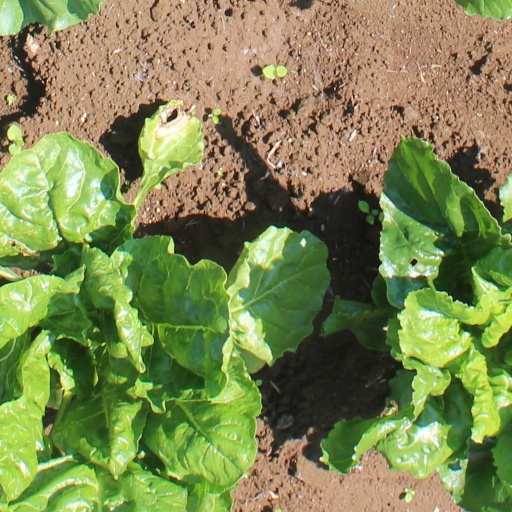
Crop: sugar beet